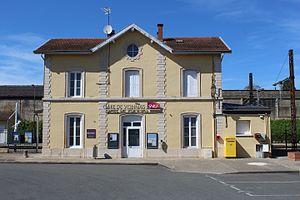
Vue sur la gare ferroviaire de Vonnas.
La gare de Vonnas est une gare ferroviaire française de la ligne de Mâcon à Ambérieu, située sur le territoire de la commune de Vonnas, dans le département de l'Ain, en région Auvergne-Rhône-Alpes.
Vonnas est une commune française située dans le département de l'Ain, en région Auvergne-Rhône-Alpes, au sud de la Bresse savoyarde et non loin de la Dombes. Elle appartient au canton dont elle est le chef-lieu.